The Normans (TV series)

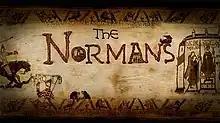
Title screenshot

The Normans is a British television documentary series first aired on BBC Two from 4 to 18 August 2010. Over three episodes, it sees Professor Robert Bartlett's journey from Great Britain via Jerusalem to the Kingdom of Sicily to examine the expansion and ambition of the Normans between the 10th and 13th centuries.